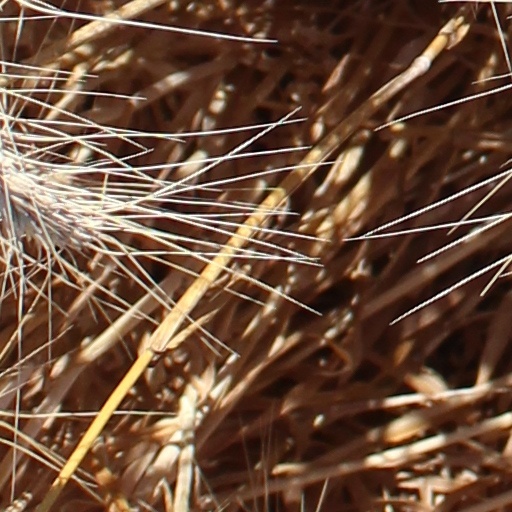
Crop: wheat